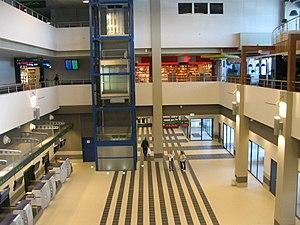
L'aéroport de Katowice-Pyrzowice est situé à Pyrzowice, à 30 kilomètres au nord du centre de Katowice.